William Edwards Huntington

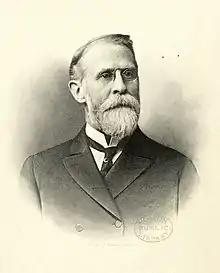

William Edwards Huntington (July 30, 1844 – December 6, 1930) was an American university dean and president.